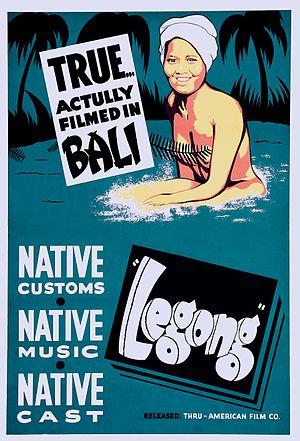
Legong est un film américain réalisé par Henry de La Falaise et sorti en 1935. C'est un des derniers films tourné en Technicolor à deux couleurs, et un des derniers films muets d'Hollywood. Il a été tourné avec des habitants d'une île de Bali.